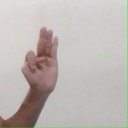
अक्षर: भ